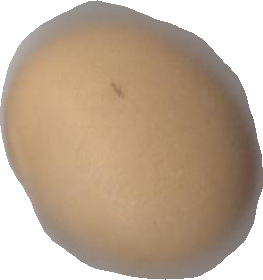
Variety: Grobogan